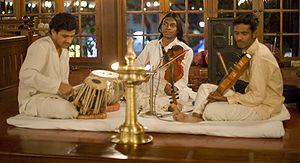
Un percussioniste et deux violonistes jouant de la musique carnatique (avec la tête du violon reposant sur le pied de l'instrumentiste).
Le violon est un instrument de musique à cordes frottées. Constitué de 71 éléments de bois collés ou assemblés les uns aux autres, il possède quatre cordes accordées généralement à la quinte, que l'instrumentiste, appelé violoniste, frotte avec un archet ou pince avec l'index ou le pouce.